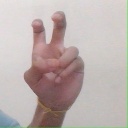
अक्षर: ई